Henry White (photographer)

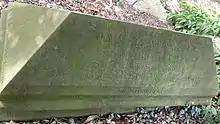
Family grave of Henry White in Highgate Cemetery

White died at his home, 9 Campden Hill Gardens, Kensington on 28 November 1903 and is buried in a family grave on the west side of Highgate Cemetery close to the grave of another celebrated Victorian landscape photographer, Francis Bedford.